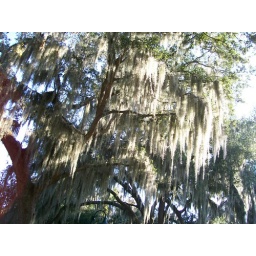
this tree was growning in the middle of the road in Crystal River Fl